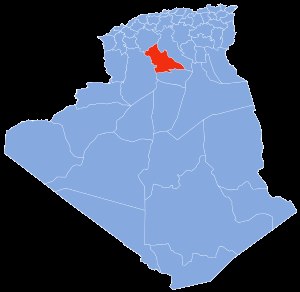
Laghouat (provins)
Laghouat (markeret med rødt)
Laghouat er en af Algeriets 48 provinser. Administrationscenteret er Laghouat.